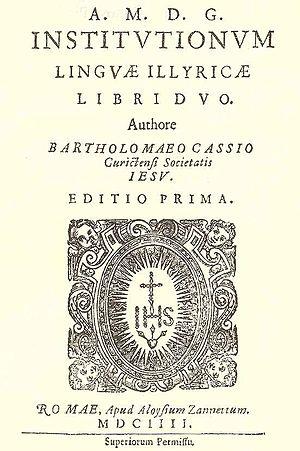
Bartol Kašić, né le 15 août 1575 sur l’île de Pag et décédé le 28 décembre 1650 à Rome, est un prêtre jésuite croate. Eminent grammarien et linguiste croate il est l'auteur de la première traduction de la Bible en cette langue.
Le croate est l’une des variétés standard, utilisée par les Croates, de la langue appelée « serbo-croate » par certains linguistes, et par d’autres – « diasystème slave du centre-sud », štokavski jezik « langue chtokavienne », standardni novoštokavski « néochtokavien standard » ou BCMS.